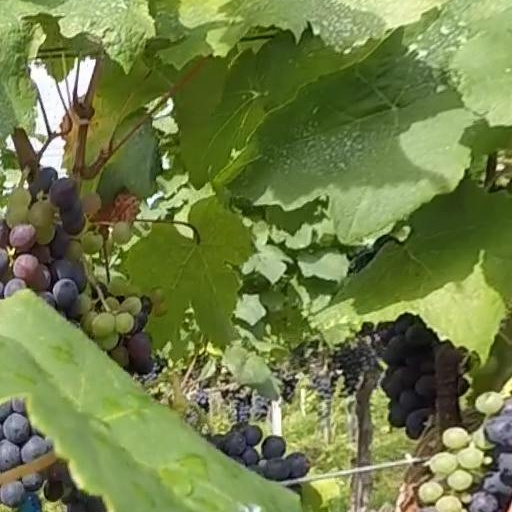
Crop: grape